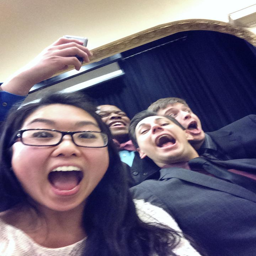
just some fun along the way !